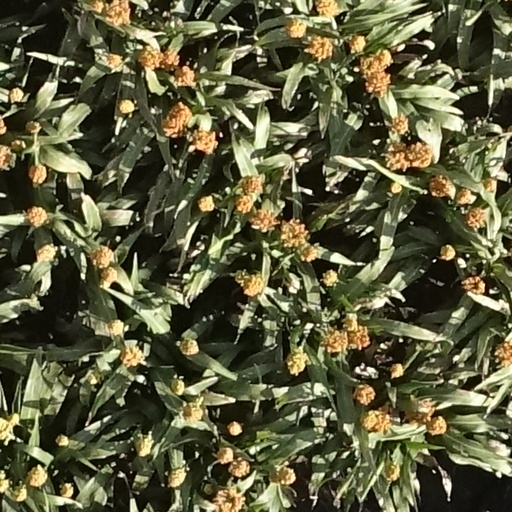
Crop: sorghum